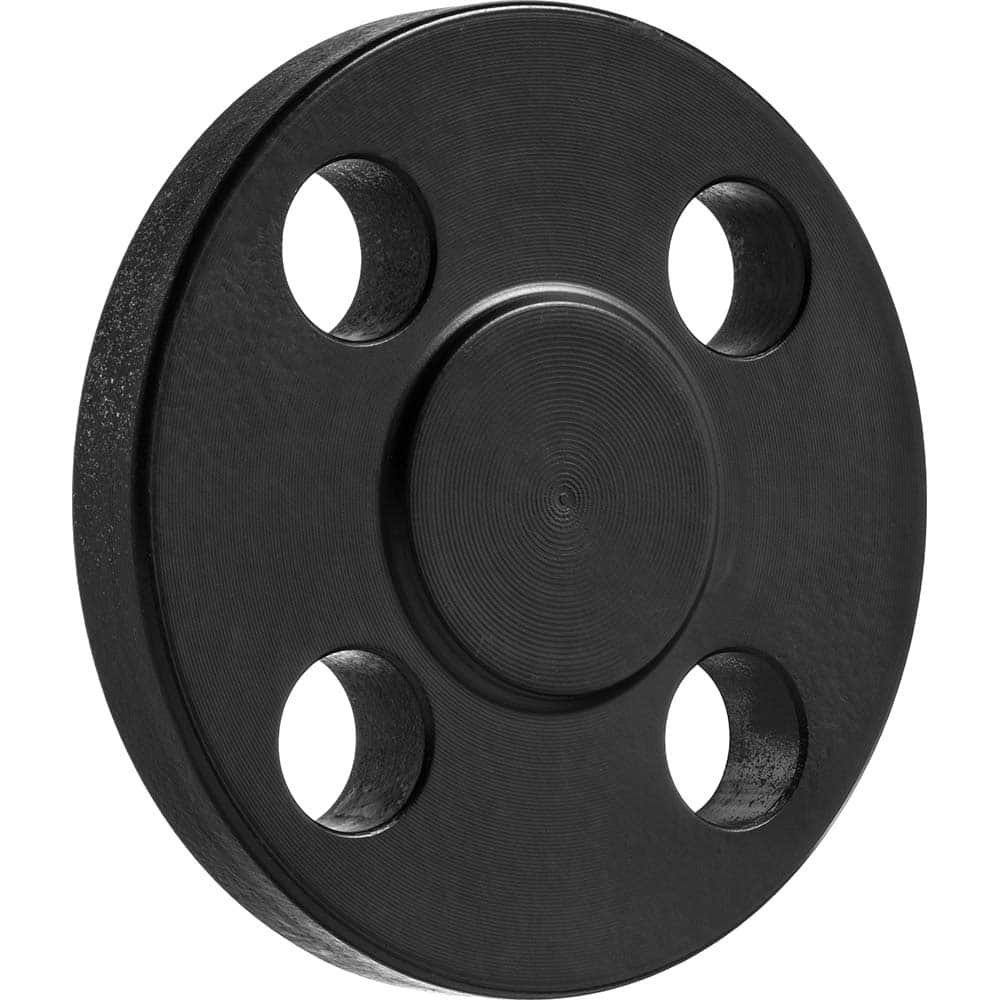
USA Sealing - Black & Galvanized Flanges; Style: Blind ; Pipe Size: 5 (Inch); Outside Diameter (Inch): 11 ; Distance Across Bolt Hole Centers: 9-1/4 (Inch); Pressure Rating (psi): 300 ; Number of Holes: 8.000
Item #: 28811602 Brand: USA Sealing Model #: BULK-PF-554 Product Specifications Black & Galvanized Flanges; Style: Blind ; Pipe Size: 5 (Inch); Outside Diameter (Inch): 11 ; Distance Across Bolt Hole Centers: 9-1/4 (Inch); Pressure Rating (psi): 300 ; Number of Holes: 8.000 Style Blind Pipe Size 5 Outside Diameter (Inch) 11 Distance Across Bolt Hole Centers 9-1/4 Pressure Rating (psi) 300 Number of Holes 8.000 Bolt Hole Diameter 7/8 Classification 300
Brand: USA Sealing
Category: Hardware > Plumbing > Plumbing Fittings & Supports > Plumbing Flanges